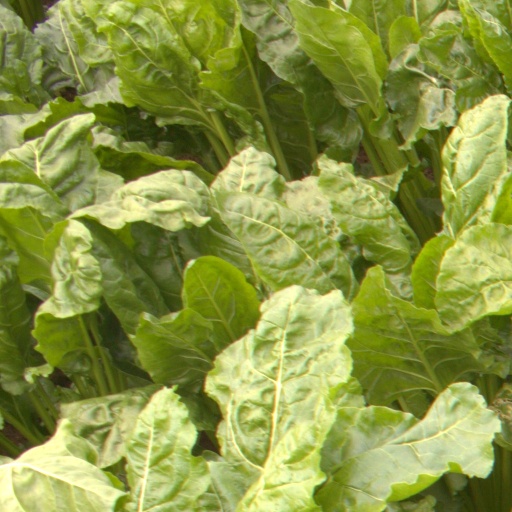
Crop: sugar beet